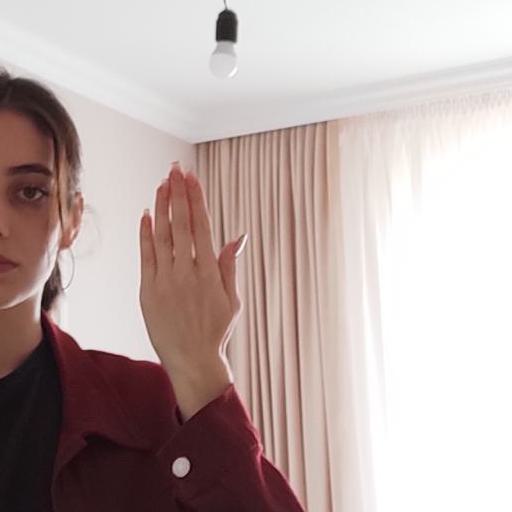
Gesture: stop_inverted